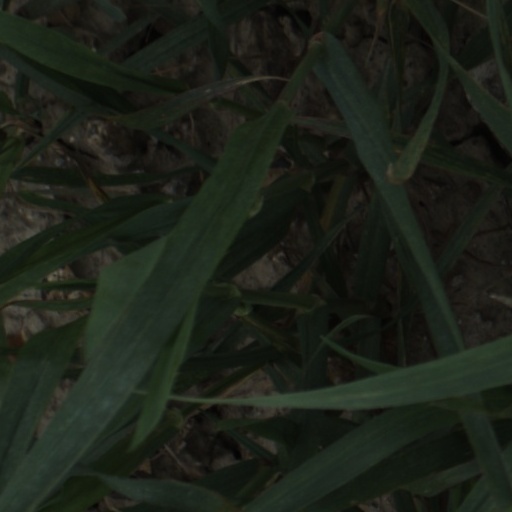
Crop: wheat